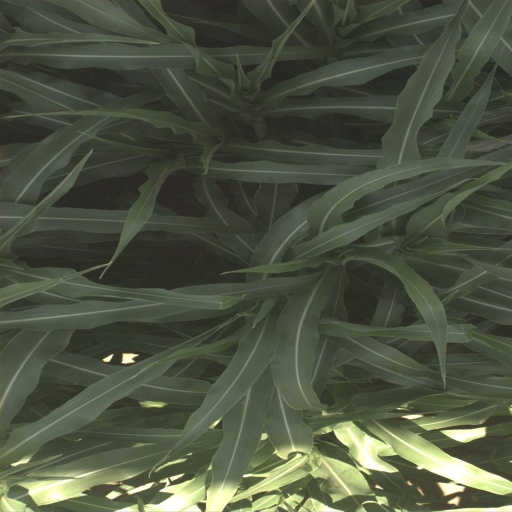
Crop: sorghum